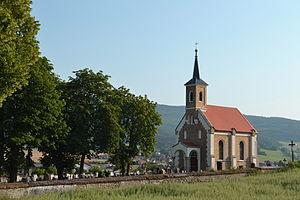
Křemže est un bourg du district de Český Krumlov, dans la région de Bohême-du-Sud, en République tchèque. Sa population s'élevait à 2 896 habitants en 2020.